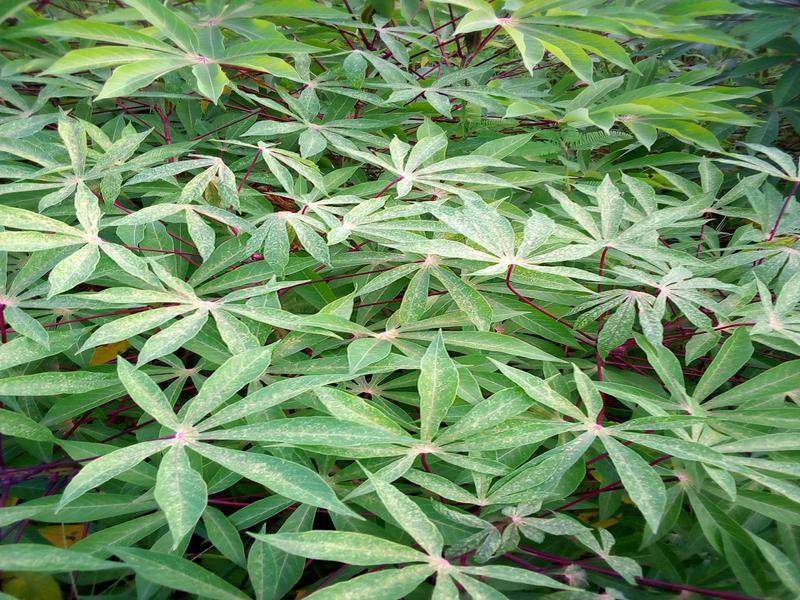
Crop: cassava
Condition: green_mottle